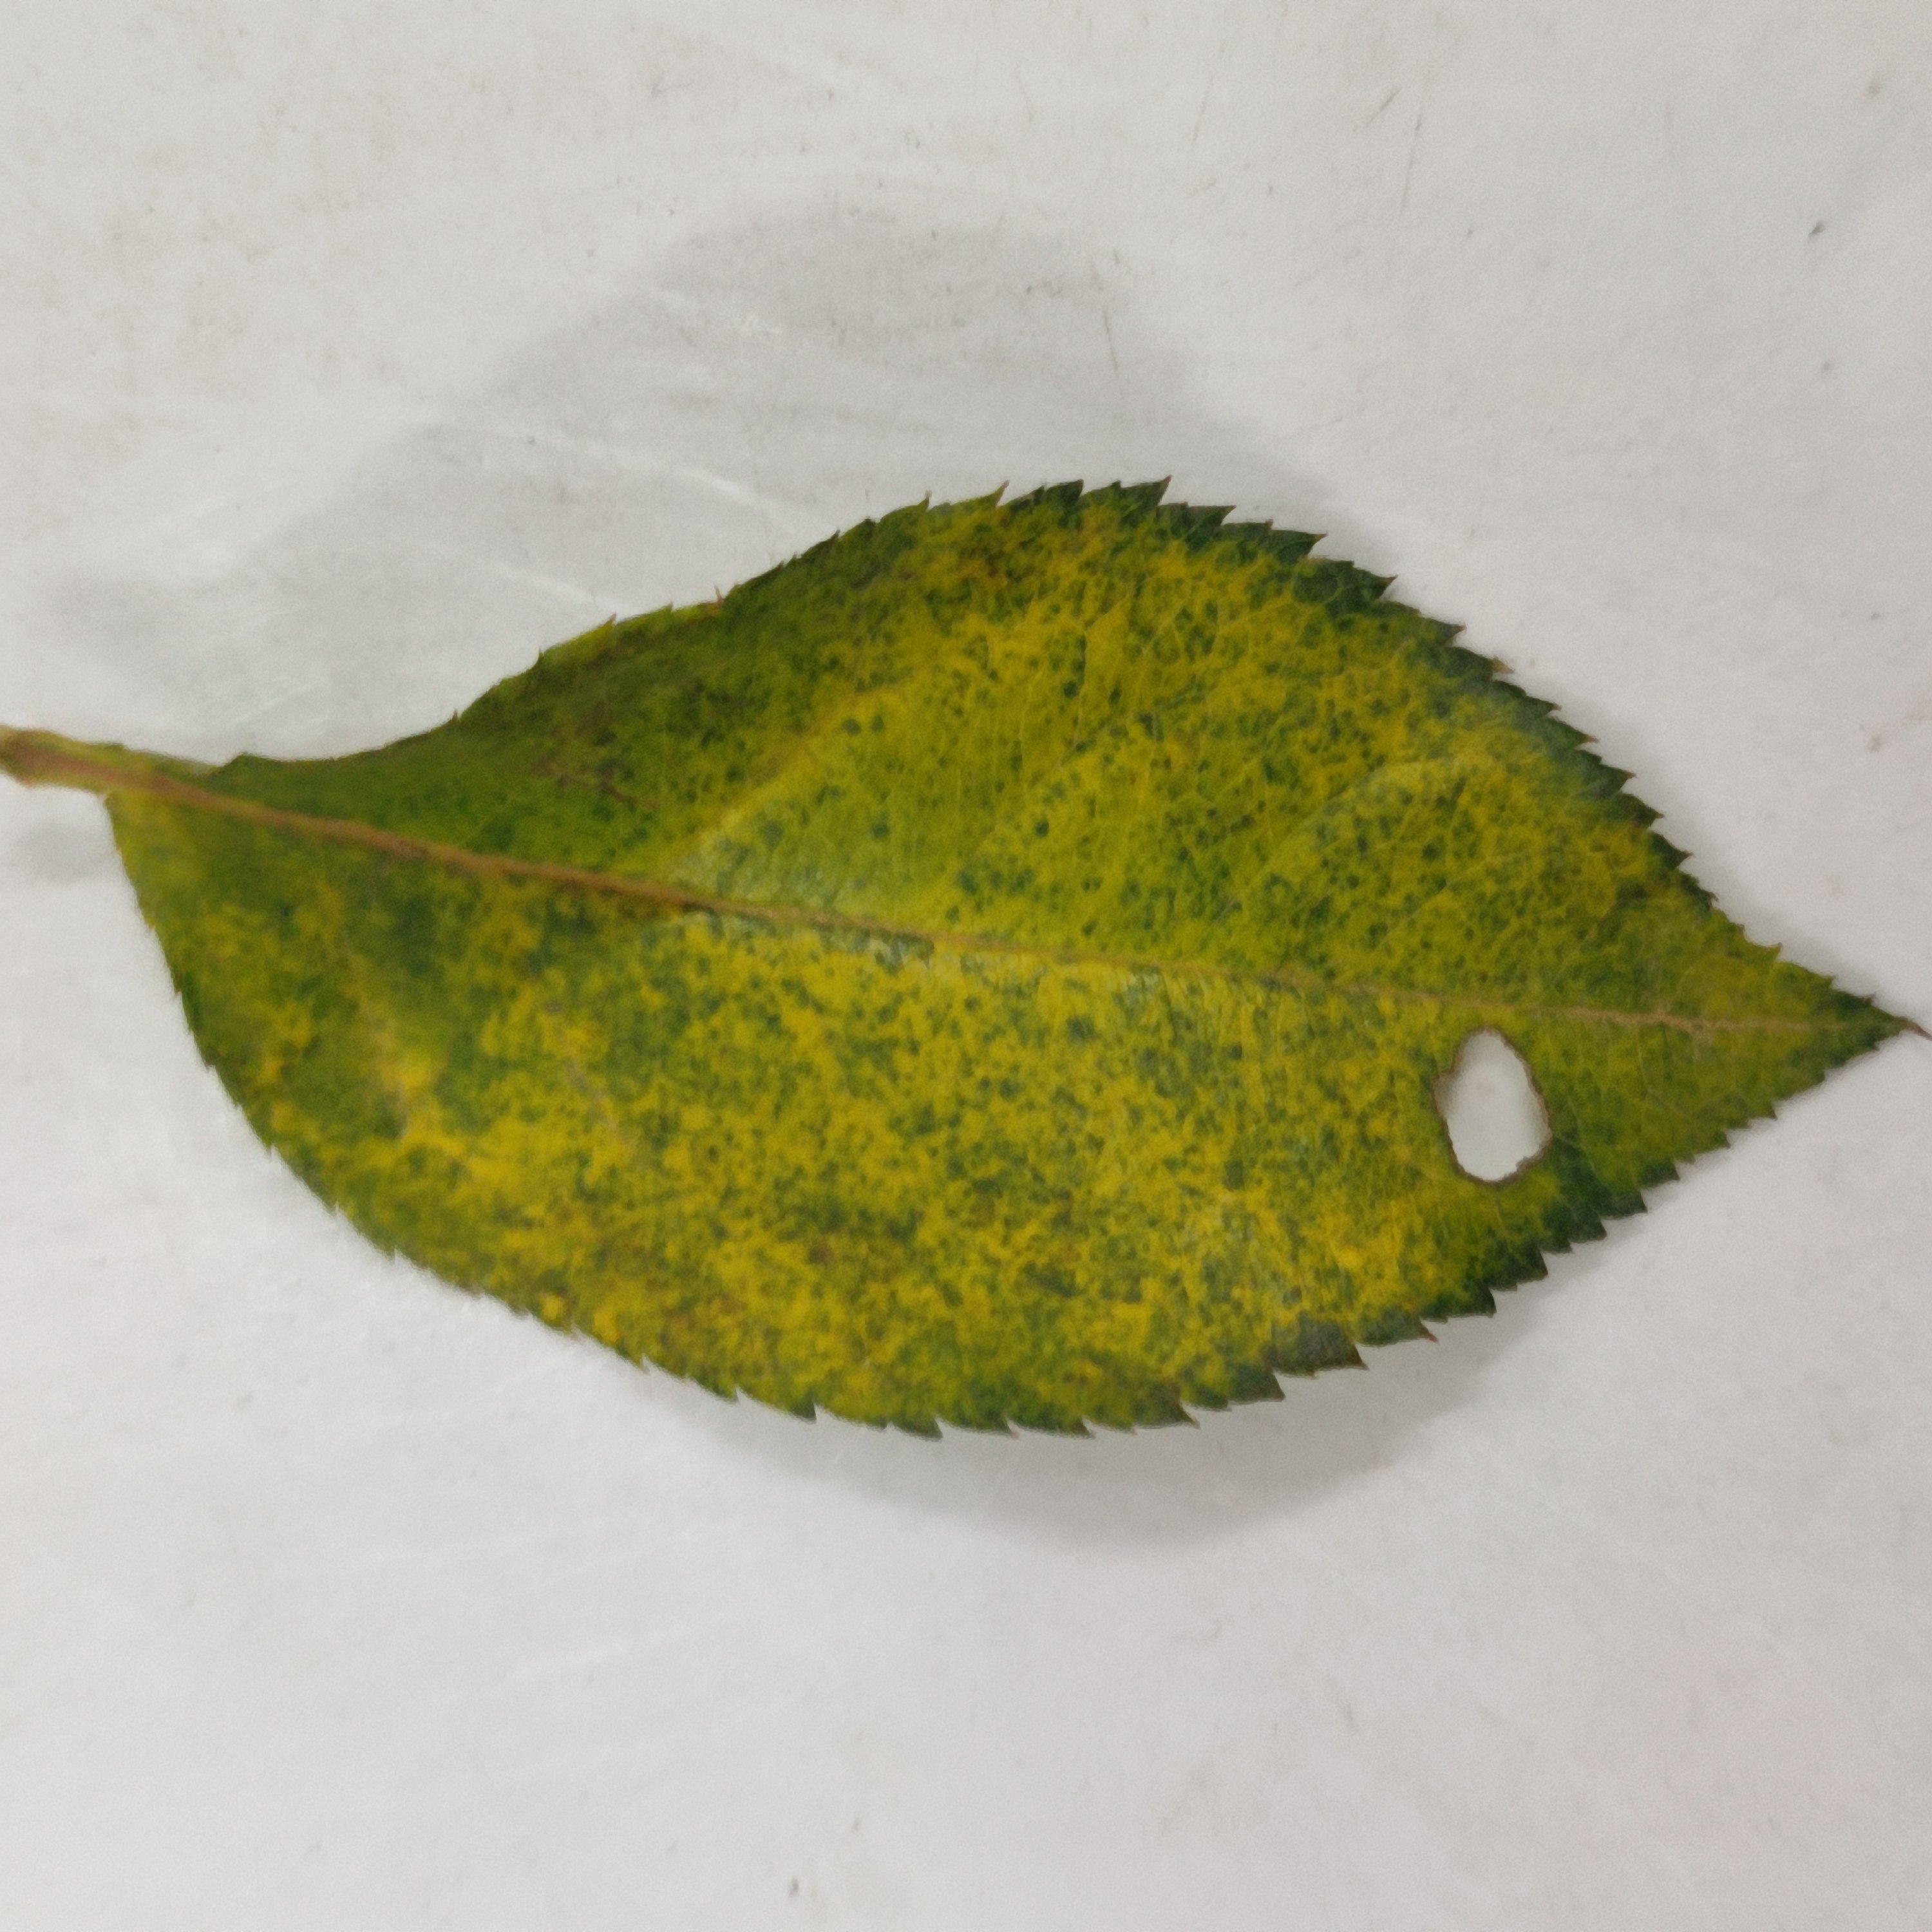
Label: Insect Hole